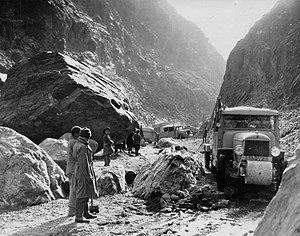
La traversée de la passe de Teksoun dans le Xinjiang en Chine par le groupe commandé par Victor Point. Expédition Centre-Asie Citroën, (1931 - 1932). Photographie publiée en octobre 1932 dans la revue mensuelle Le Monde colonial illustré, mais prise en 1931.
Cette page concerne l'année 1931 du calendrier grégorien.